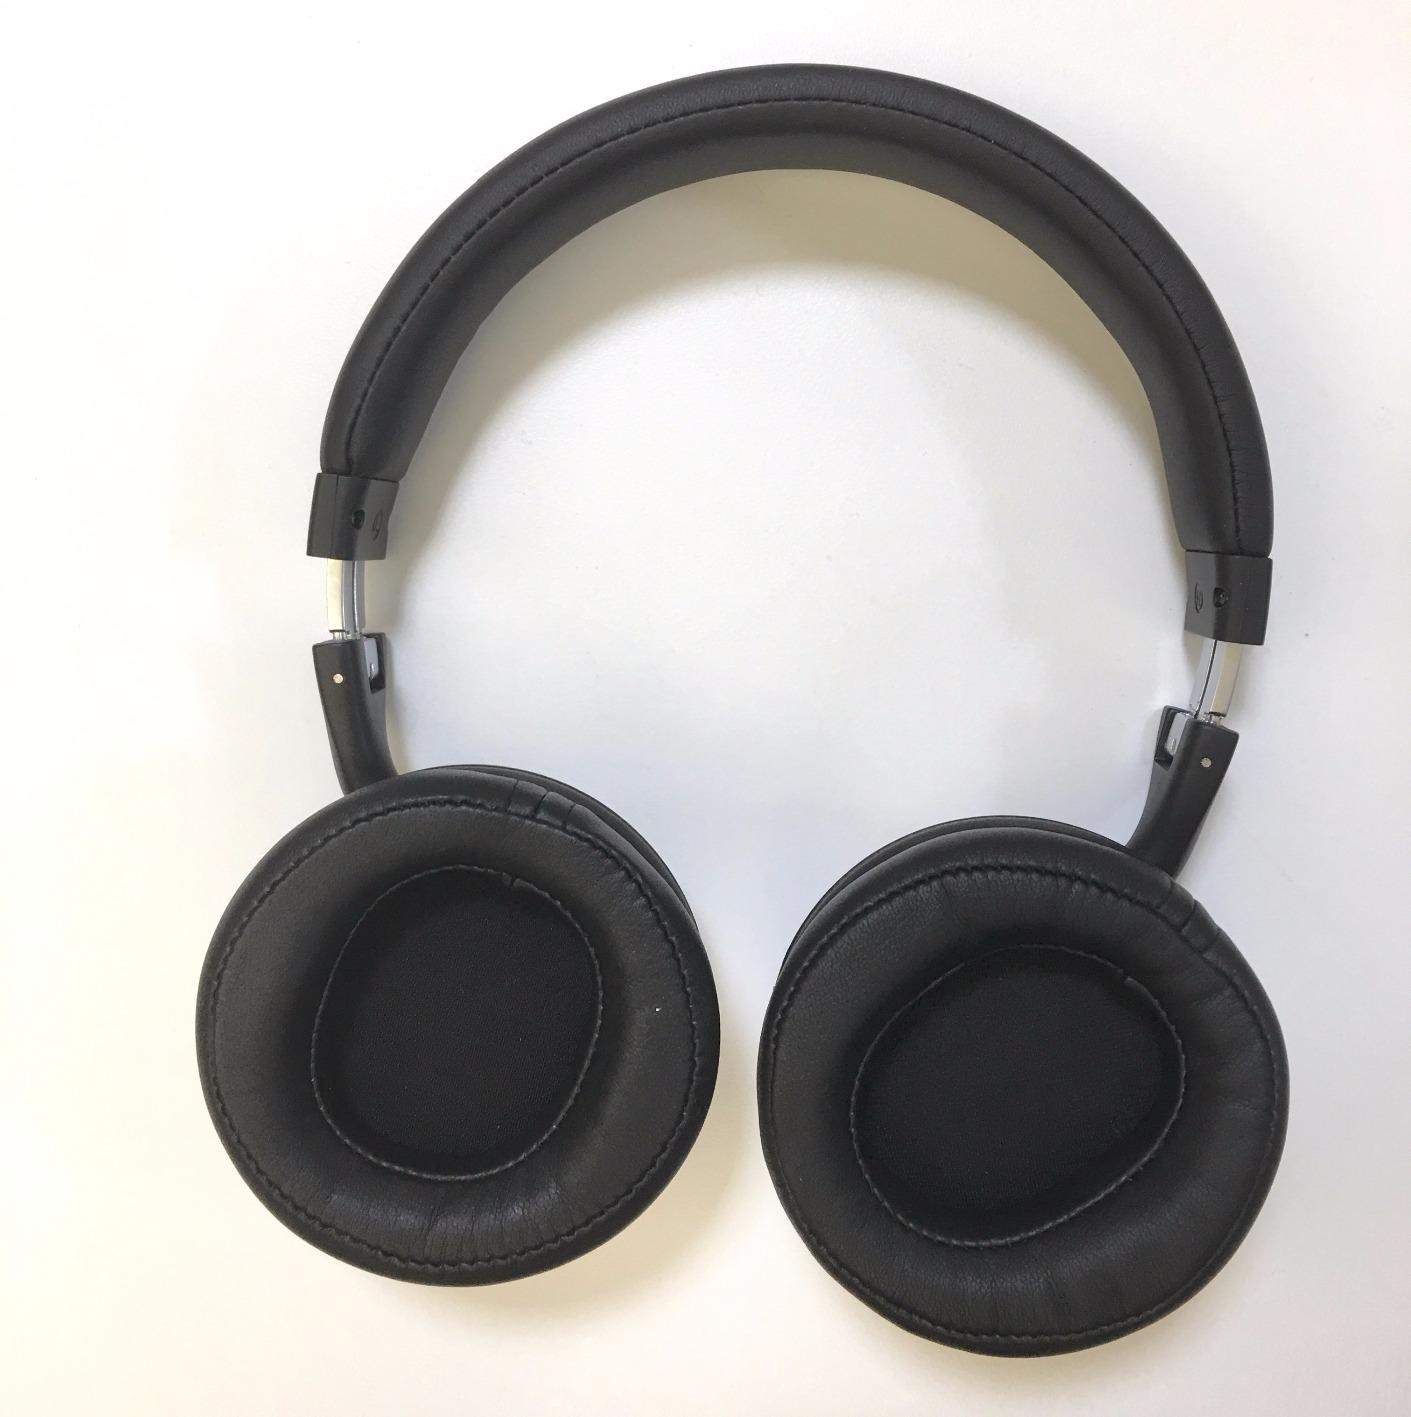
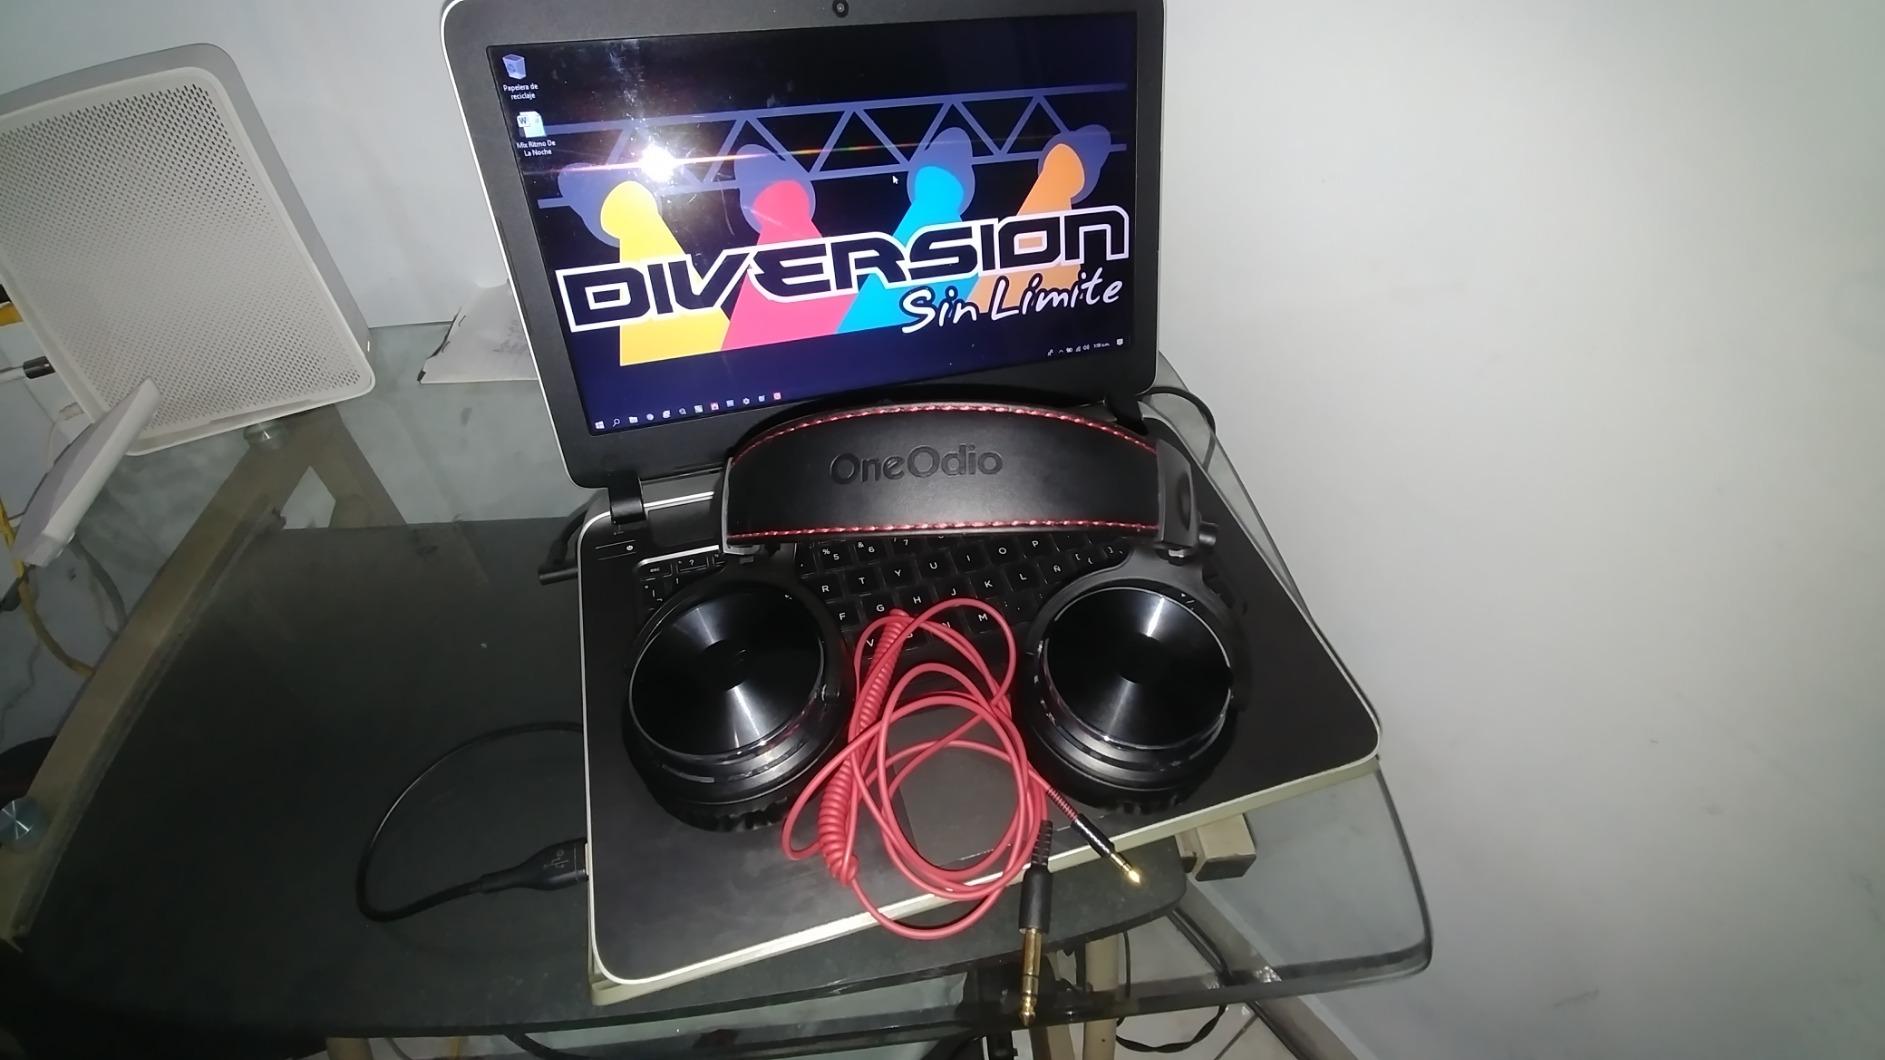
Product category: headphones
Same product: no